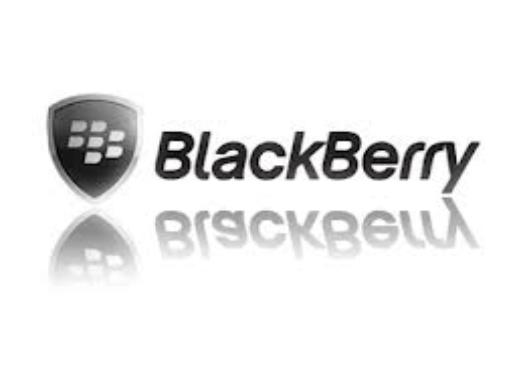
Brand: BlackBerry
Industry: Electronic